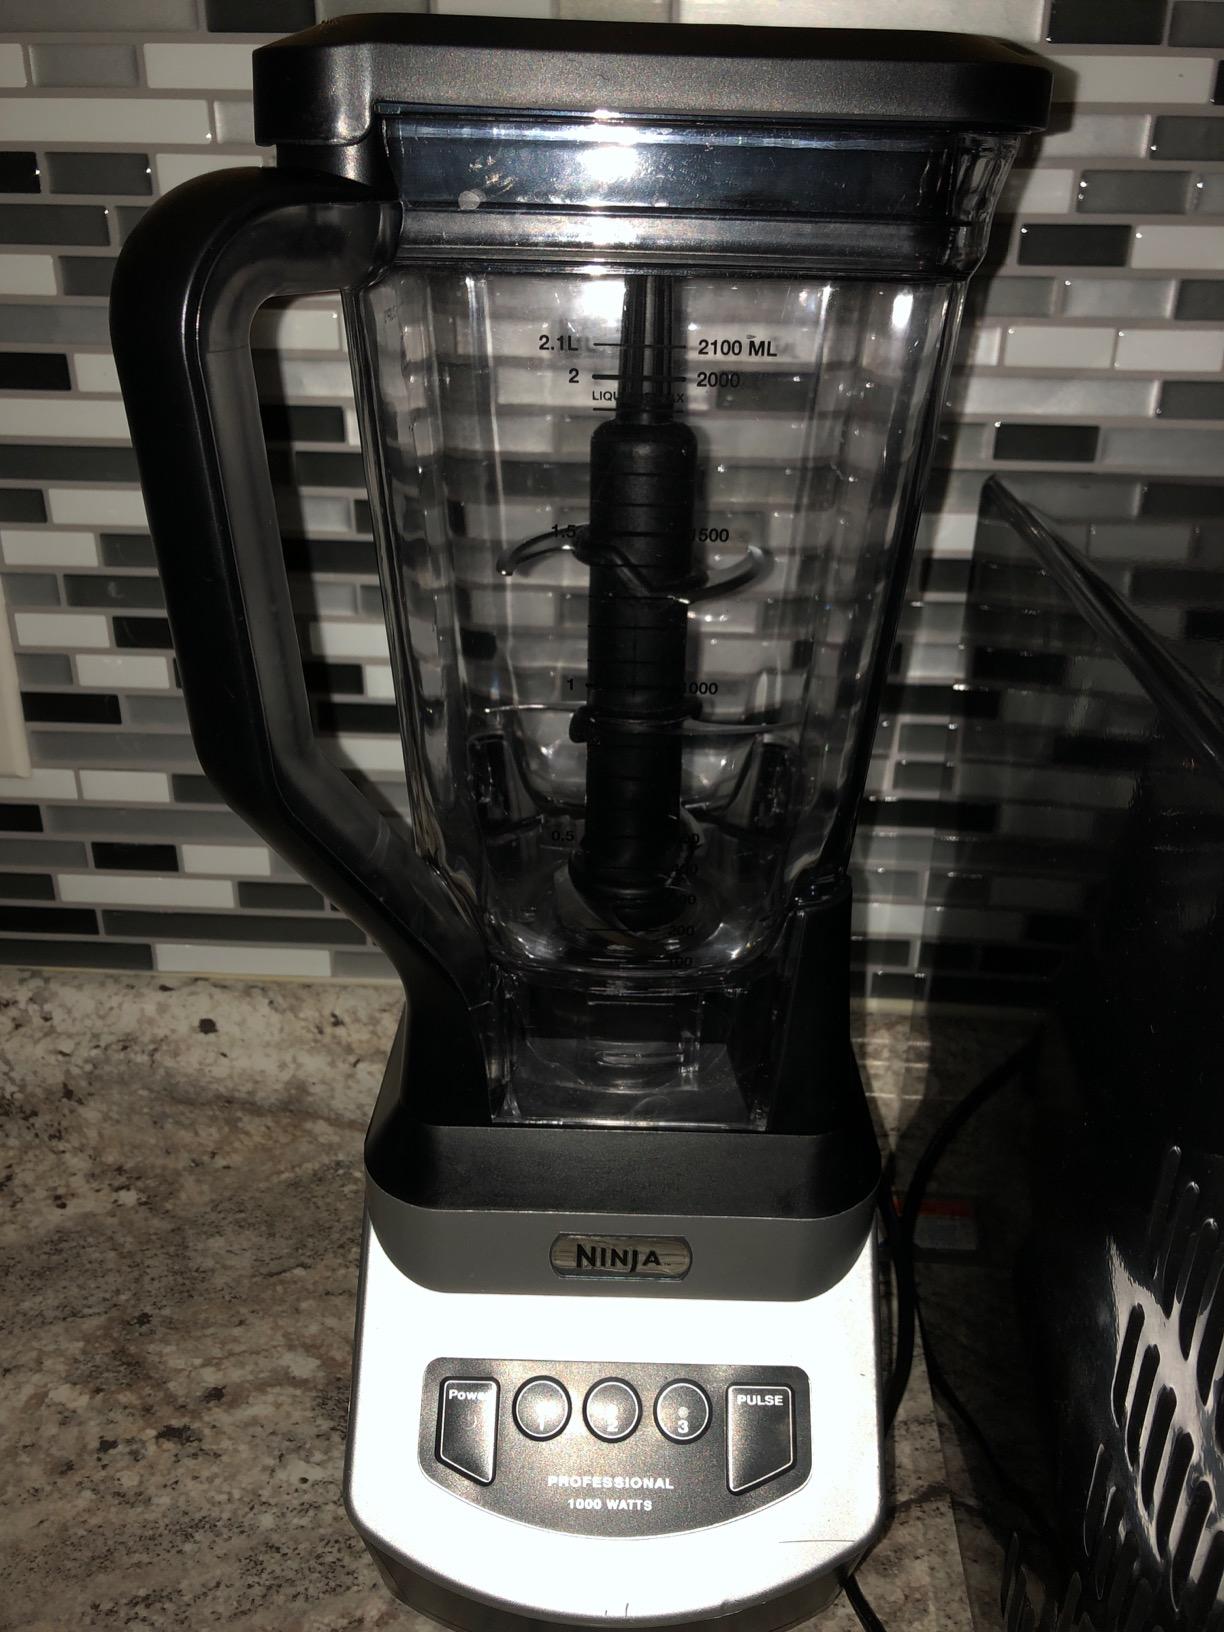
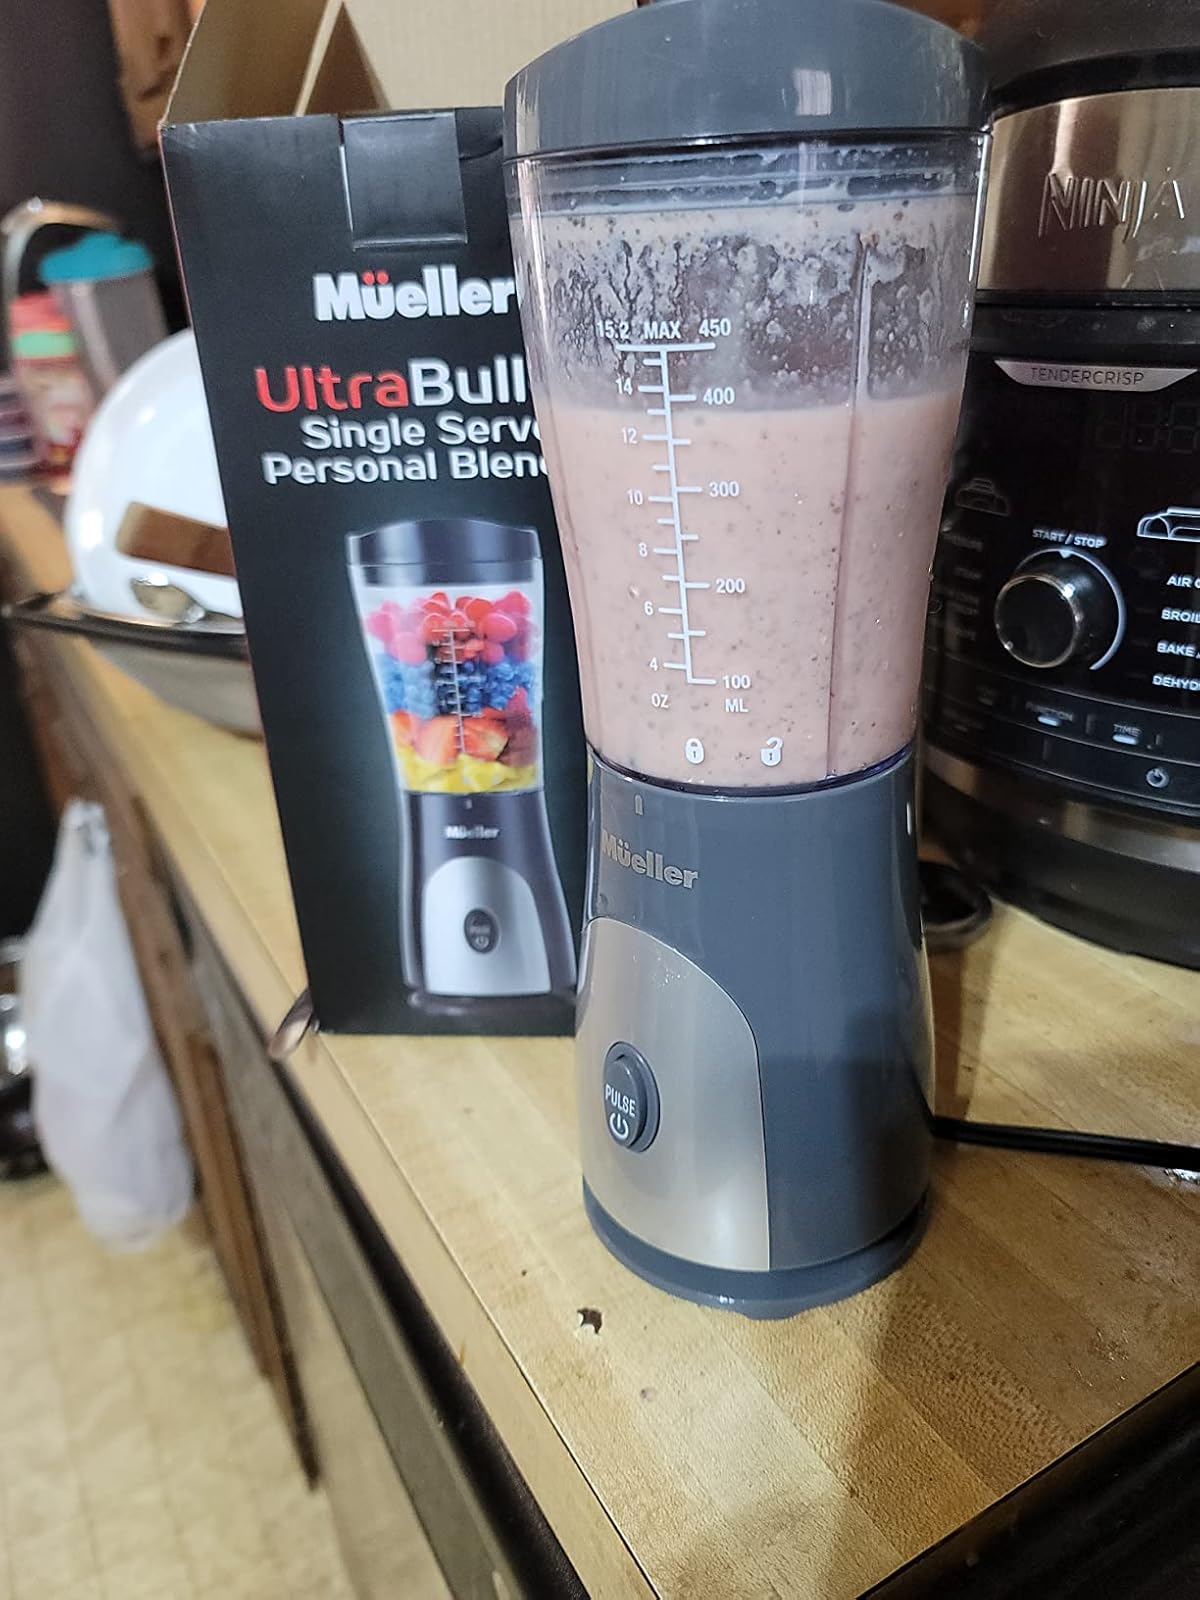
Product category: items_blender
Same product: no